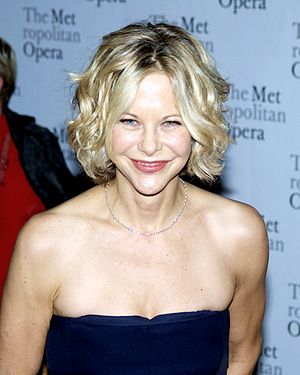
Meg Ryan
Meg Ryan, 2010
Meg Ryan er en amerikansk skuespiller. Hun har specialiseret sig i romantiske komediefilm, men har også arbejdet med andre filmgenrer.